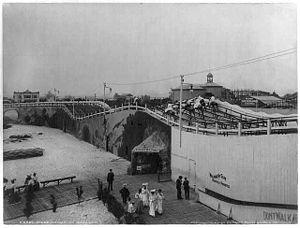
Steeplechase Park est un ancien parc d'attractions de New York, qui était situé sur Coney Island à Brooklyn. Il a été exploité de 1897 à 1964. Il fut l’un des premiers parc d’attractions et est encore aujourd’hui un parc référence.
Les montagnes russes steeplechase sont des montagnes russes assises en métal racing dont il ne reste plus qu'un exemplaire au Royaume-Uni.